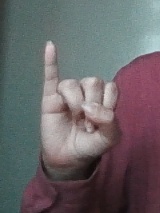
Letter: meem